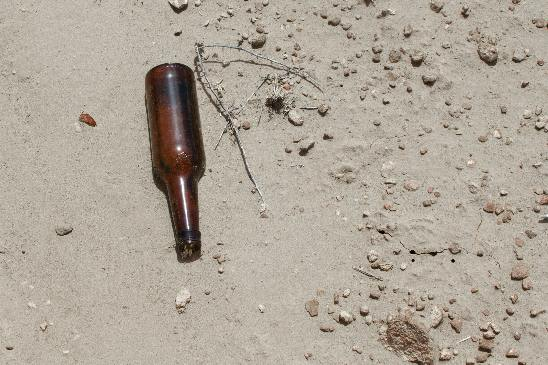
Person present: No